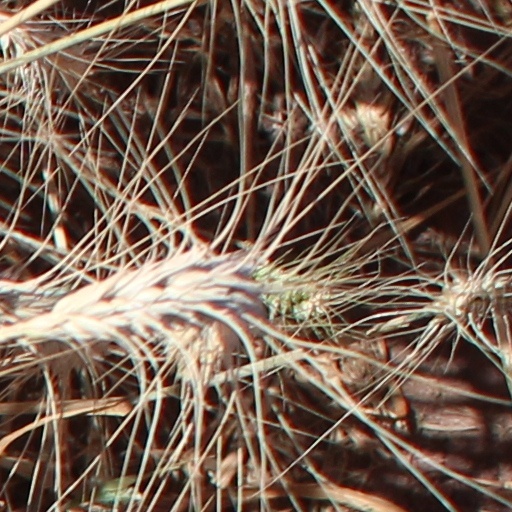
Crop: wheat